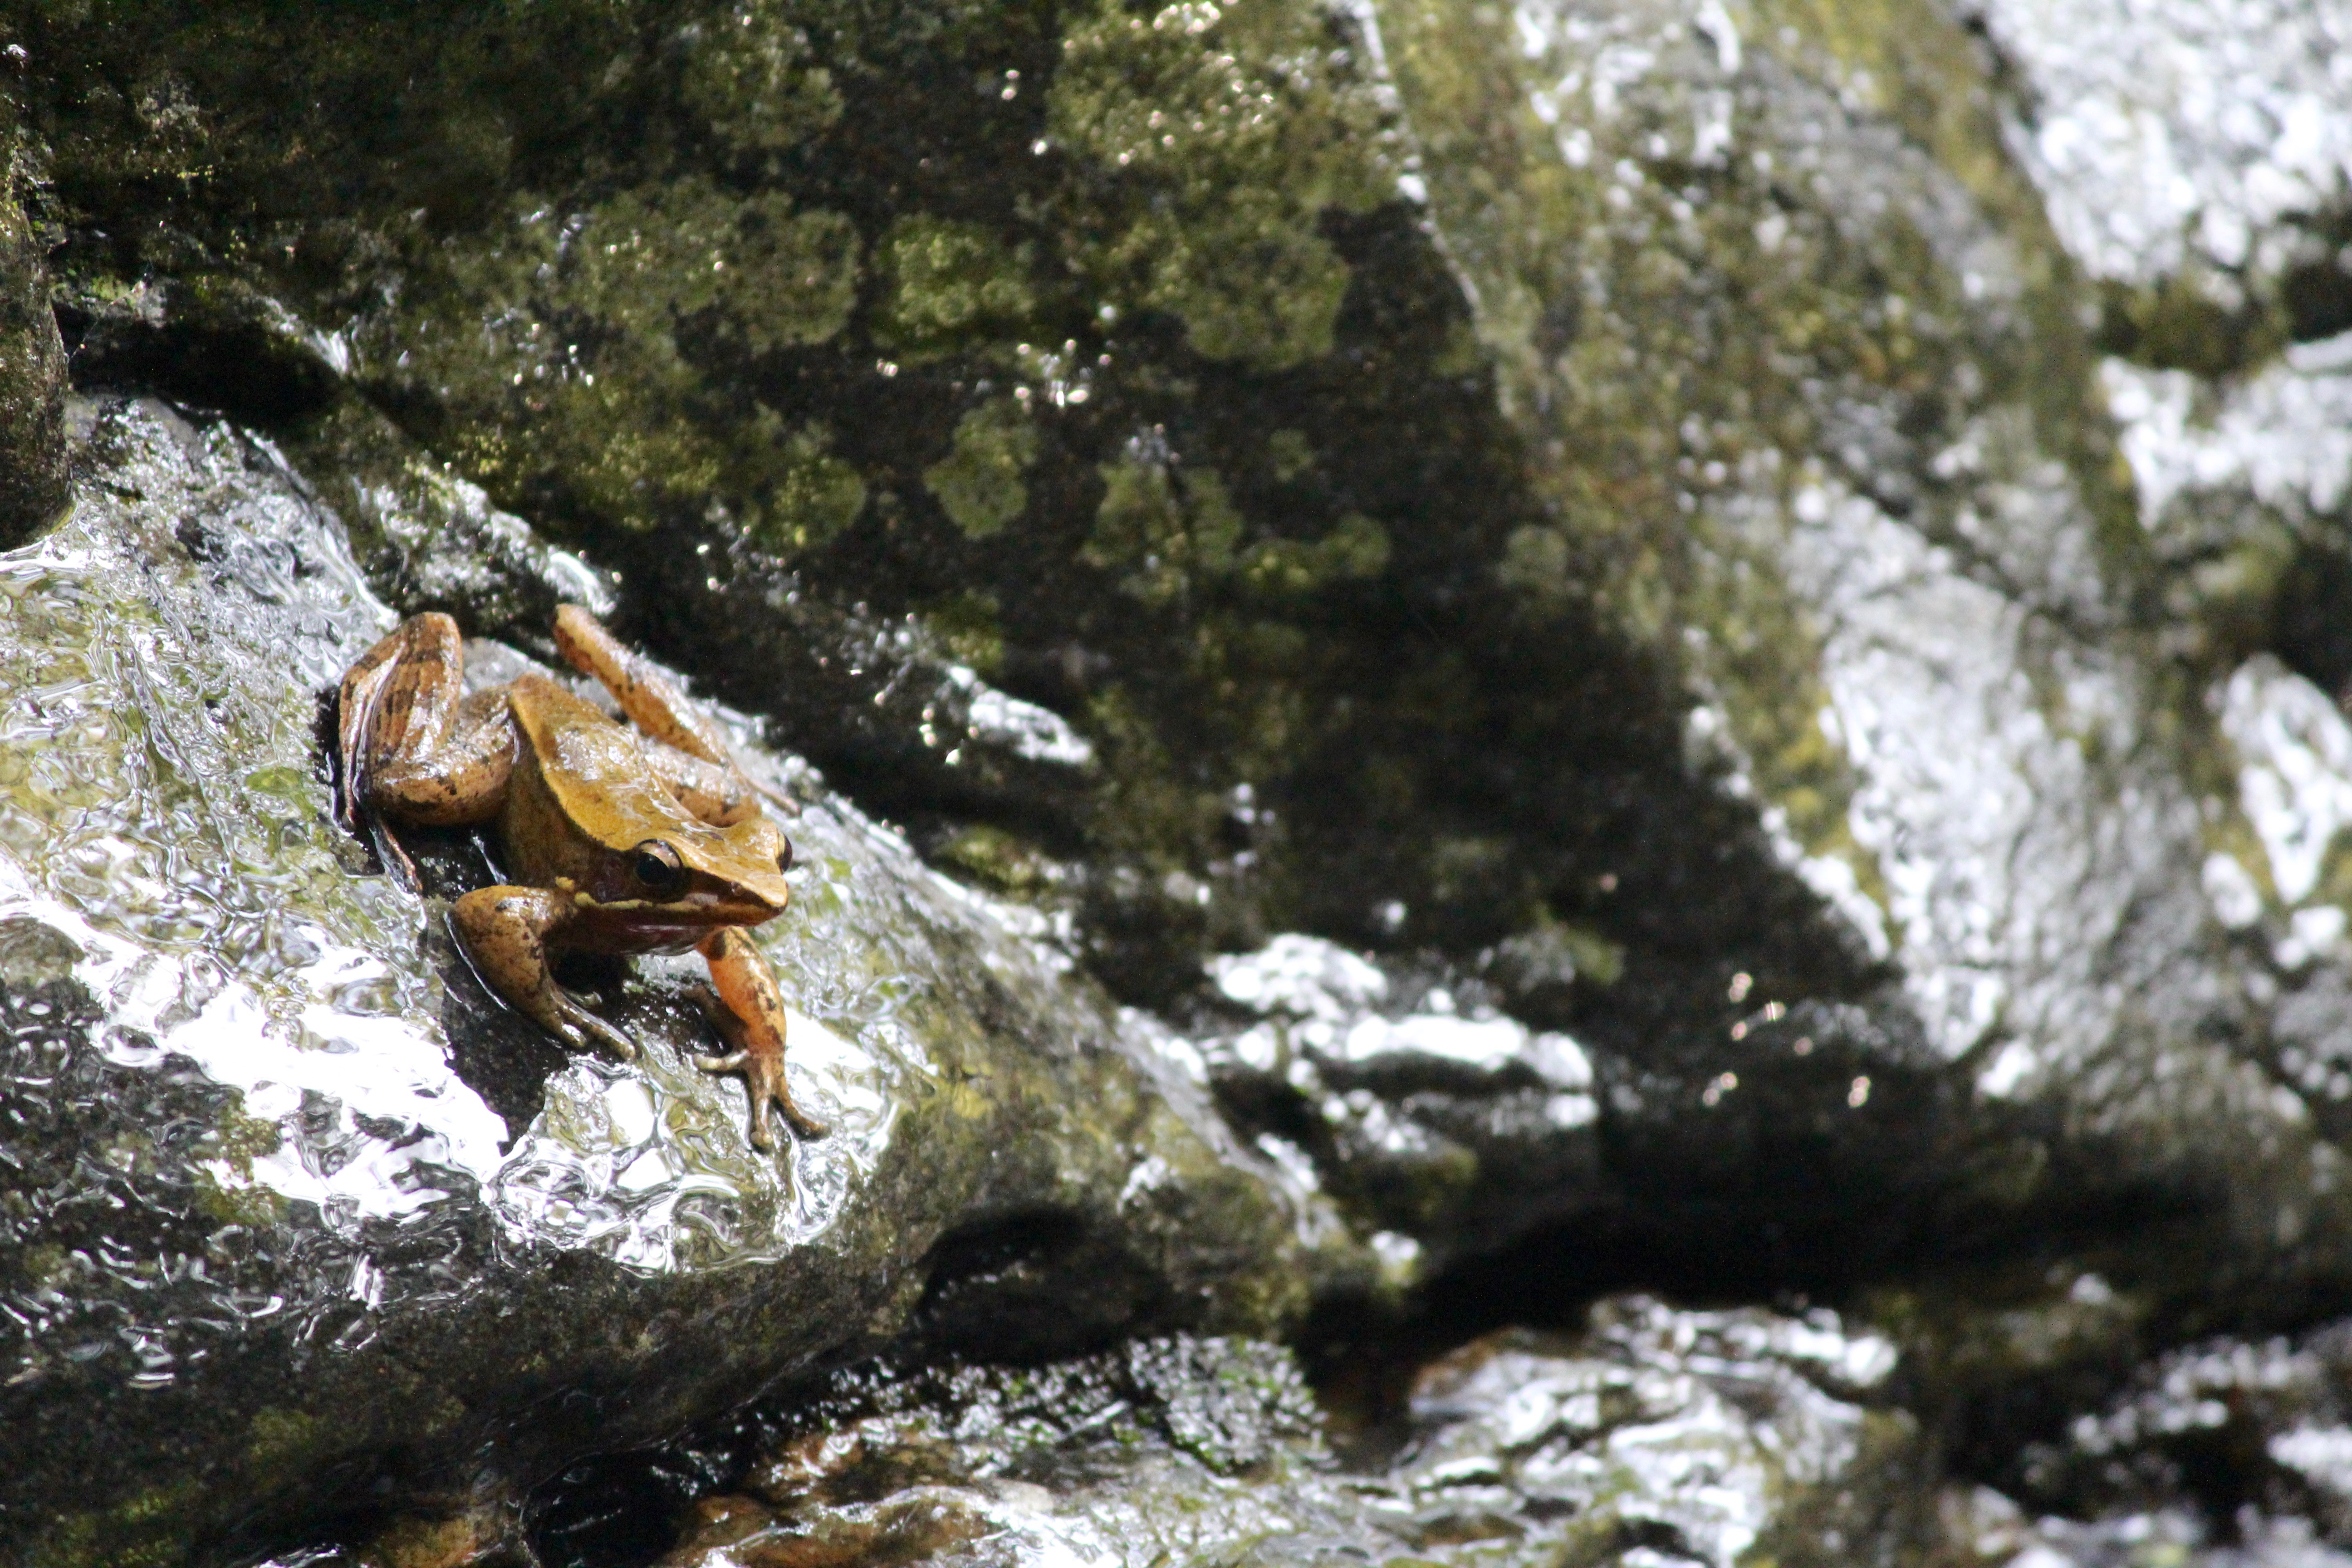
rock, adventure, wildlife, stream